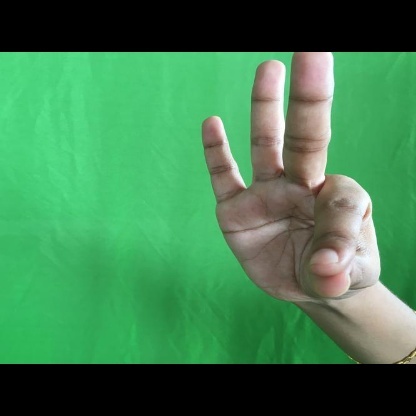
Mudra: Hamsasyam